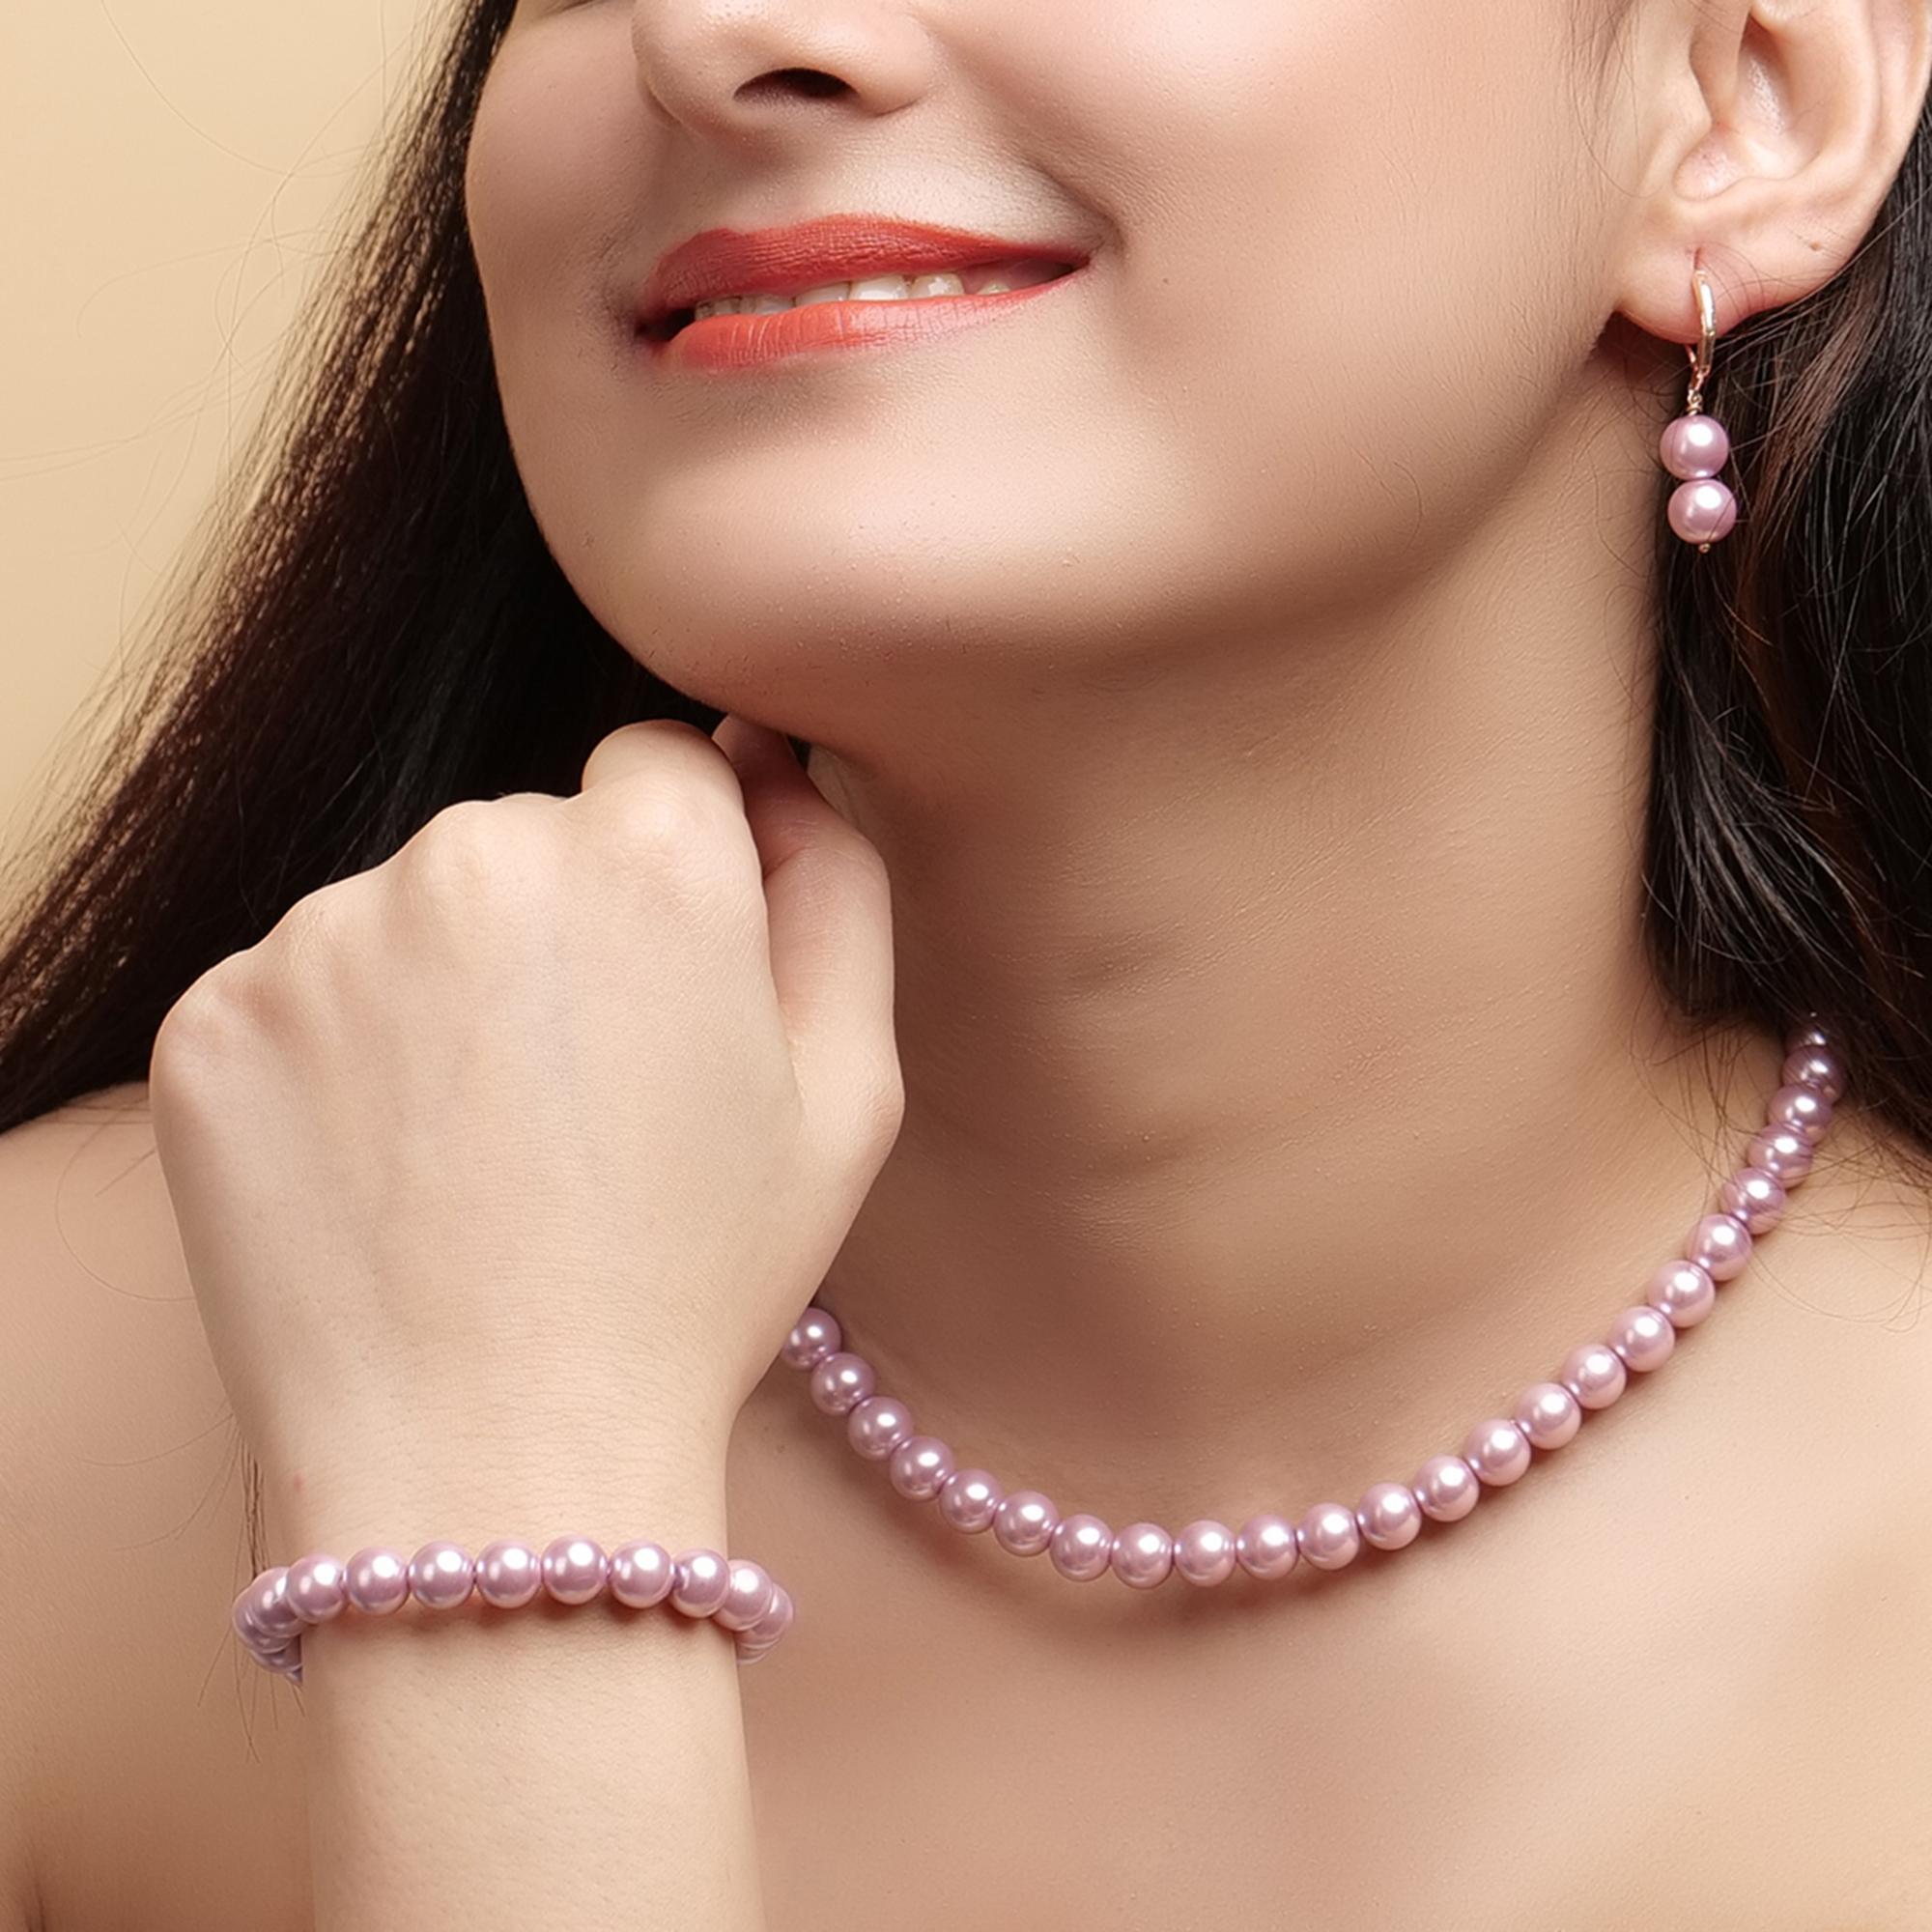
 JIYANSHI FASHION : Pearls Women's jewelry set | 3 piece jewelry set | pearl necklace, pearl bracelet, pearl earrings, set
Type: Fashion Jewellery Set
Brand: JIYANSHI FASHION
Price: Rs. 729
 Jiyanshi fashion provide you, A Jewellery set stylish fancy party wear designer traditional jewelry set for women from of the house of unique fashion.This is perfect all occasion for traditional wear ( wedding, engagement & religious for women you can wear on dresses, sarees and lehnga also with good quality product.
Features: COLOR : LAVENDER,IDAL : WOMEN,UNIQUE PATTERN,TRENDING